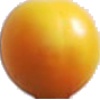
Label: cherry_wax_yellow